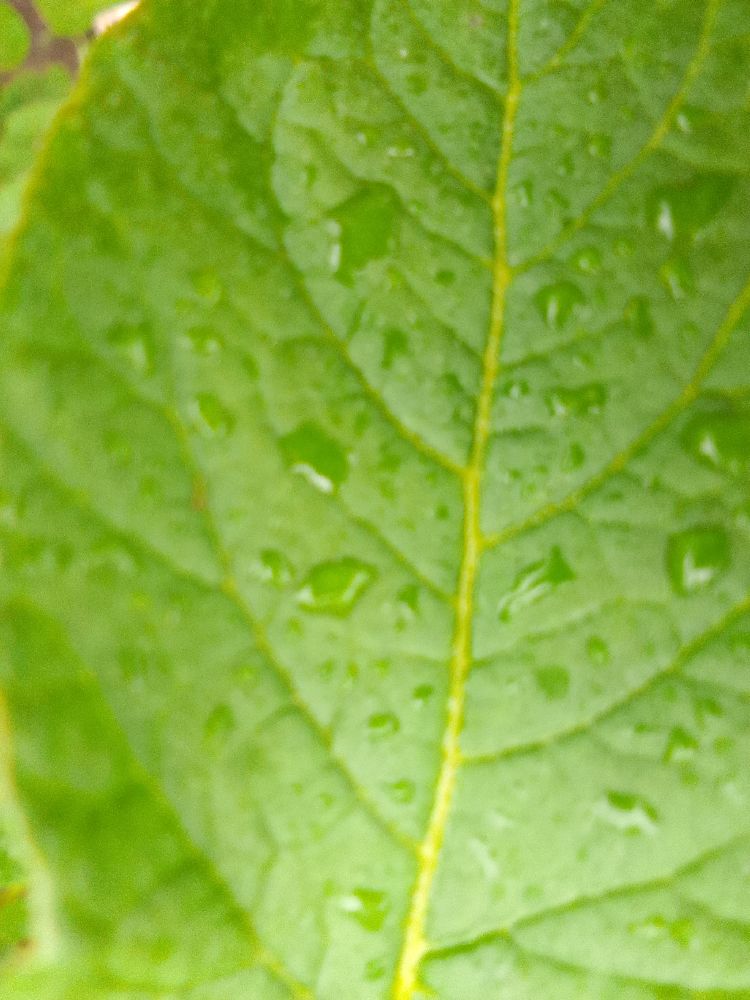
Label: Healthy